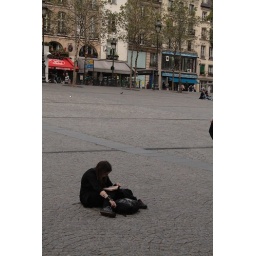
girl in black